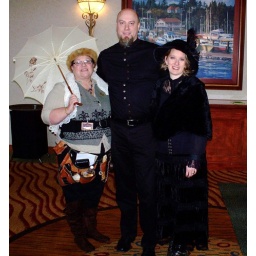
first time in pants all weekend. This is the outfit I wore home on the train.